The Twilight Zone

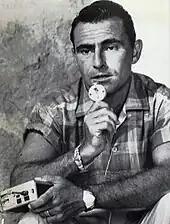
Rod Serling working on his script with a dictating machine, 1959

The series was produced by Cayuga Productions, Inc., a production company owned and named by Serling. It reflects his background in Central New York State and is named after Cayuga Lake, on which he owned a home, and where Cornell University and Ithaca College are located.